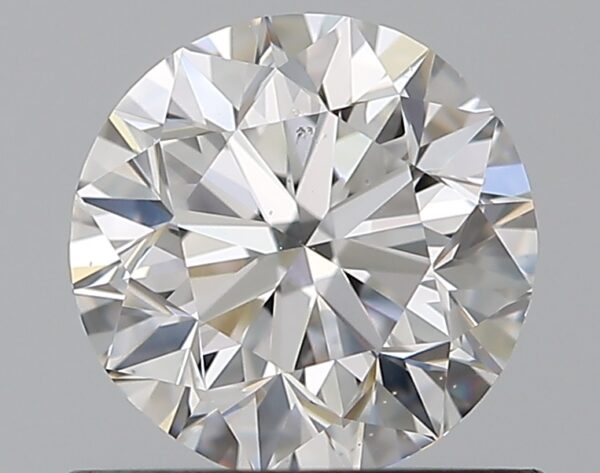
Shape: round
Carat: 0.8
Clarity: SI1
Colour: E
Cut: VG
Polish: EX
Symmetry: VG
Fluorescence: N
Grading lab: GIA
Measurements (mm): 5.75 x 5.8 x 3.75